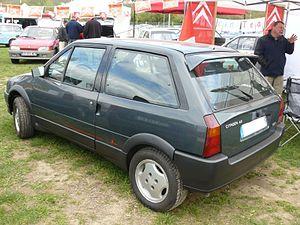
Mantes la Jolie 2012
La Citroën AX est une voiture citadine conçue par le constructeur français Citroën, produite de 1986 à 1999.